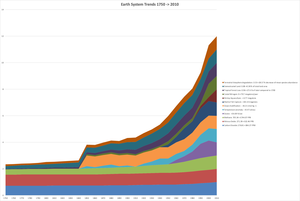
La grande accélération est un concept de l'histoire de l'environnement et des sociétés humaines qui fait référence à la période la plus récente de l'Anthropocène, époque au cours de laquelle, dans un contexte d'intense mondialisation et accélération des progrès scientifiques et techniques et des communications, les impacts des activités humaines sur la géologie, l’environnement, le climat et les écosystèmes terrestres ont fortement, et de plus en plus rapidement, augmenté, ainsi que les prélèvements de ressources naturelles non renouvelables.